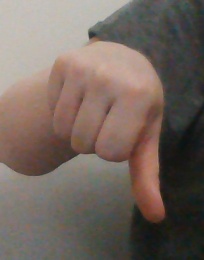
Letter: waw